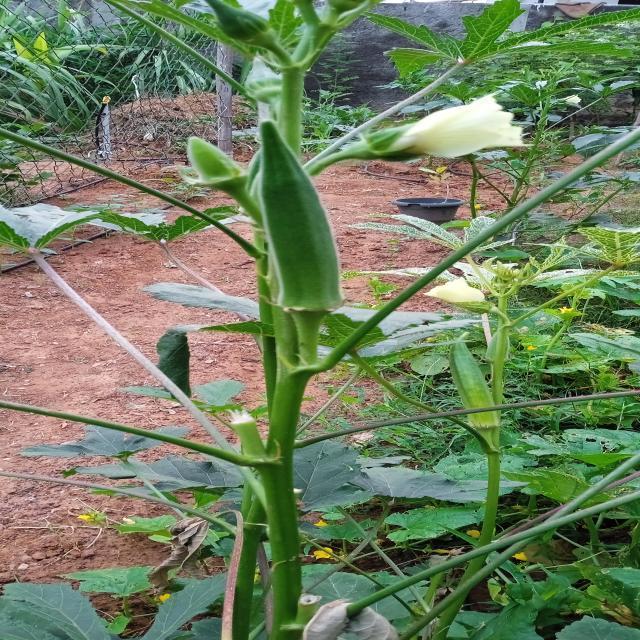
Label: Under-mature